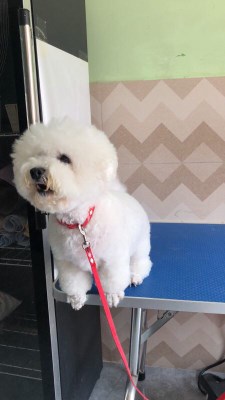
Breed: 3083-n000117-Bichon_Frise